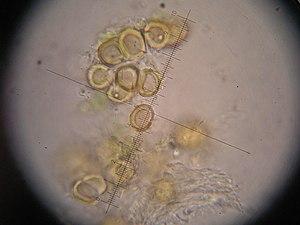
Entyloma est un genre de champignon phytoparasite de la famille des Entylomataceae, de la classe des Exobasidiomycetes et de la sous-division des Ustilaginomycotina. Son espèce type est Entyloma microsporum.